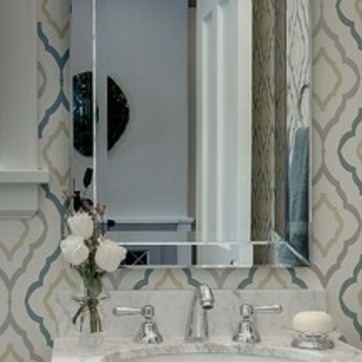
Material: mirror